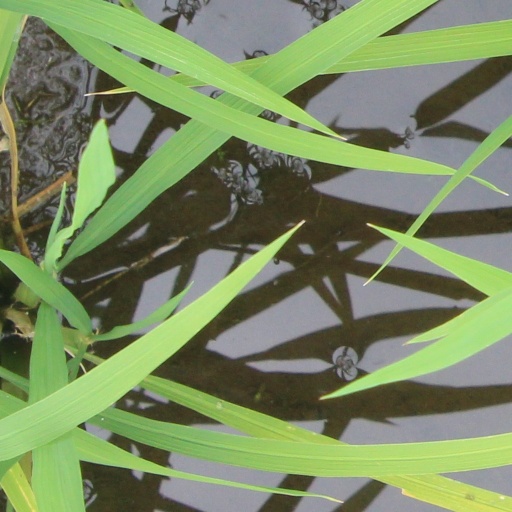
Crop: rice